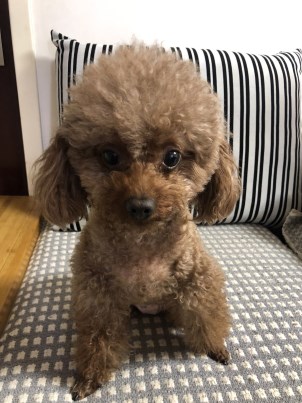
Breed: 7449-n000128-teddy